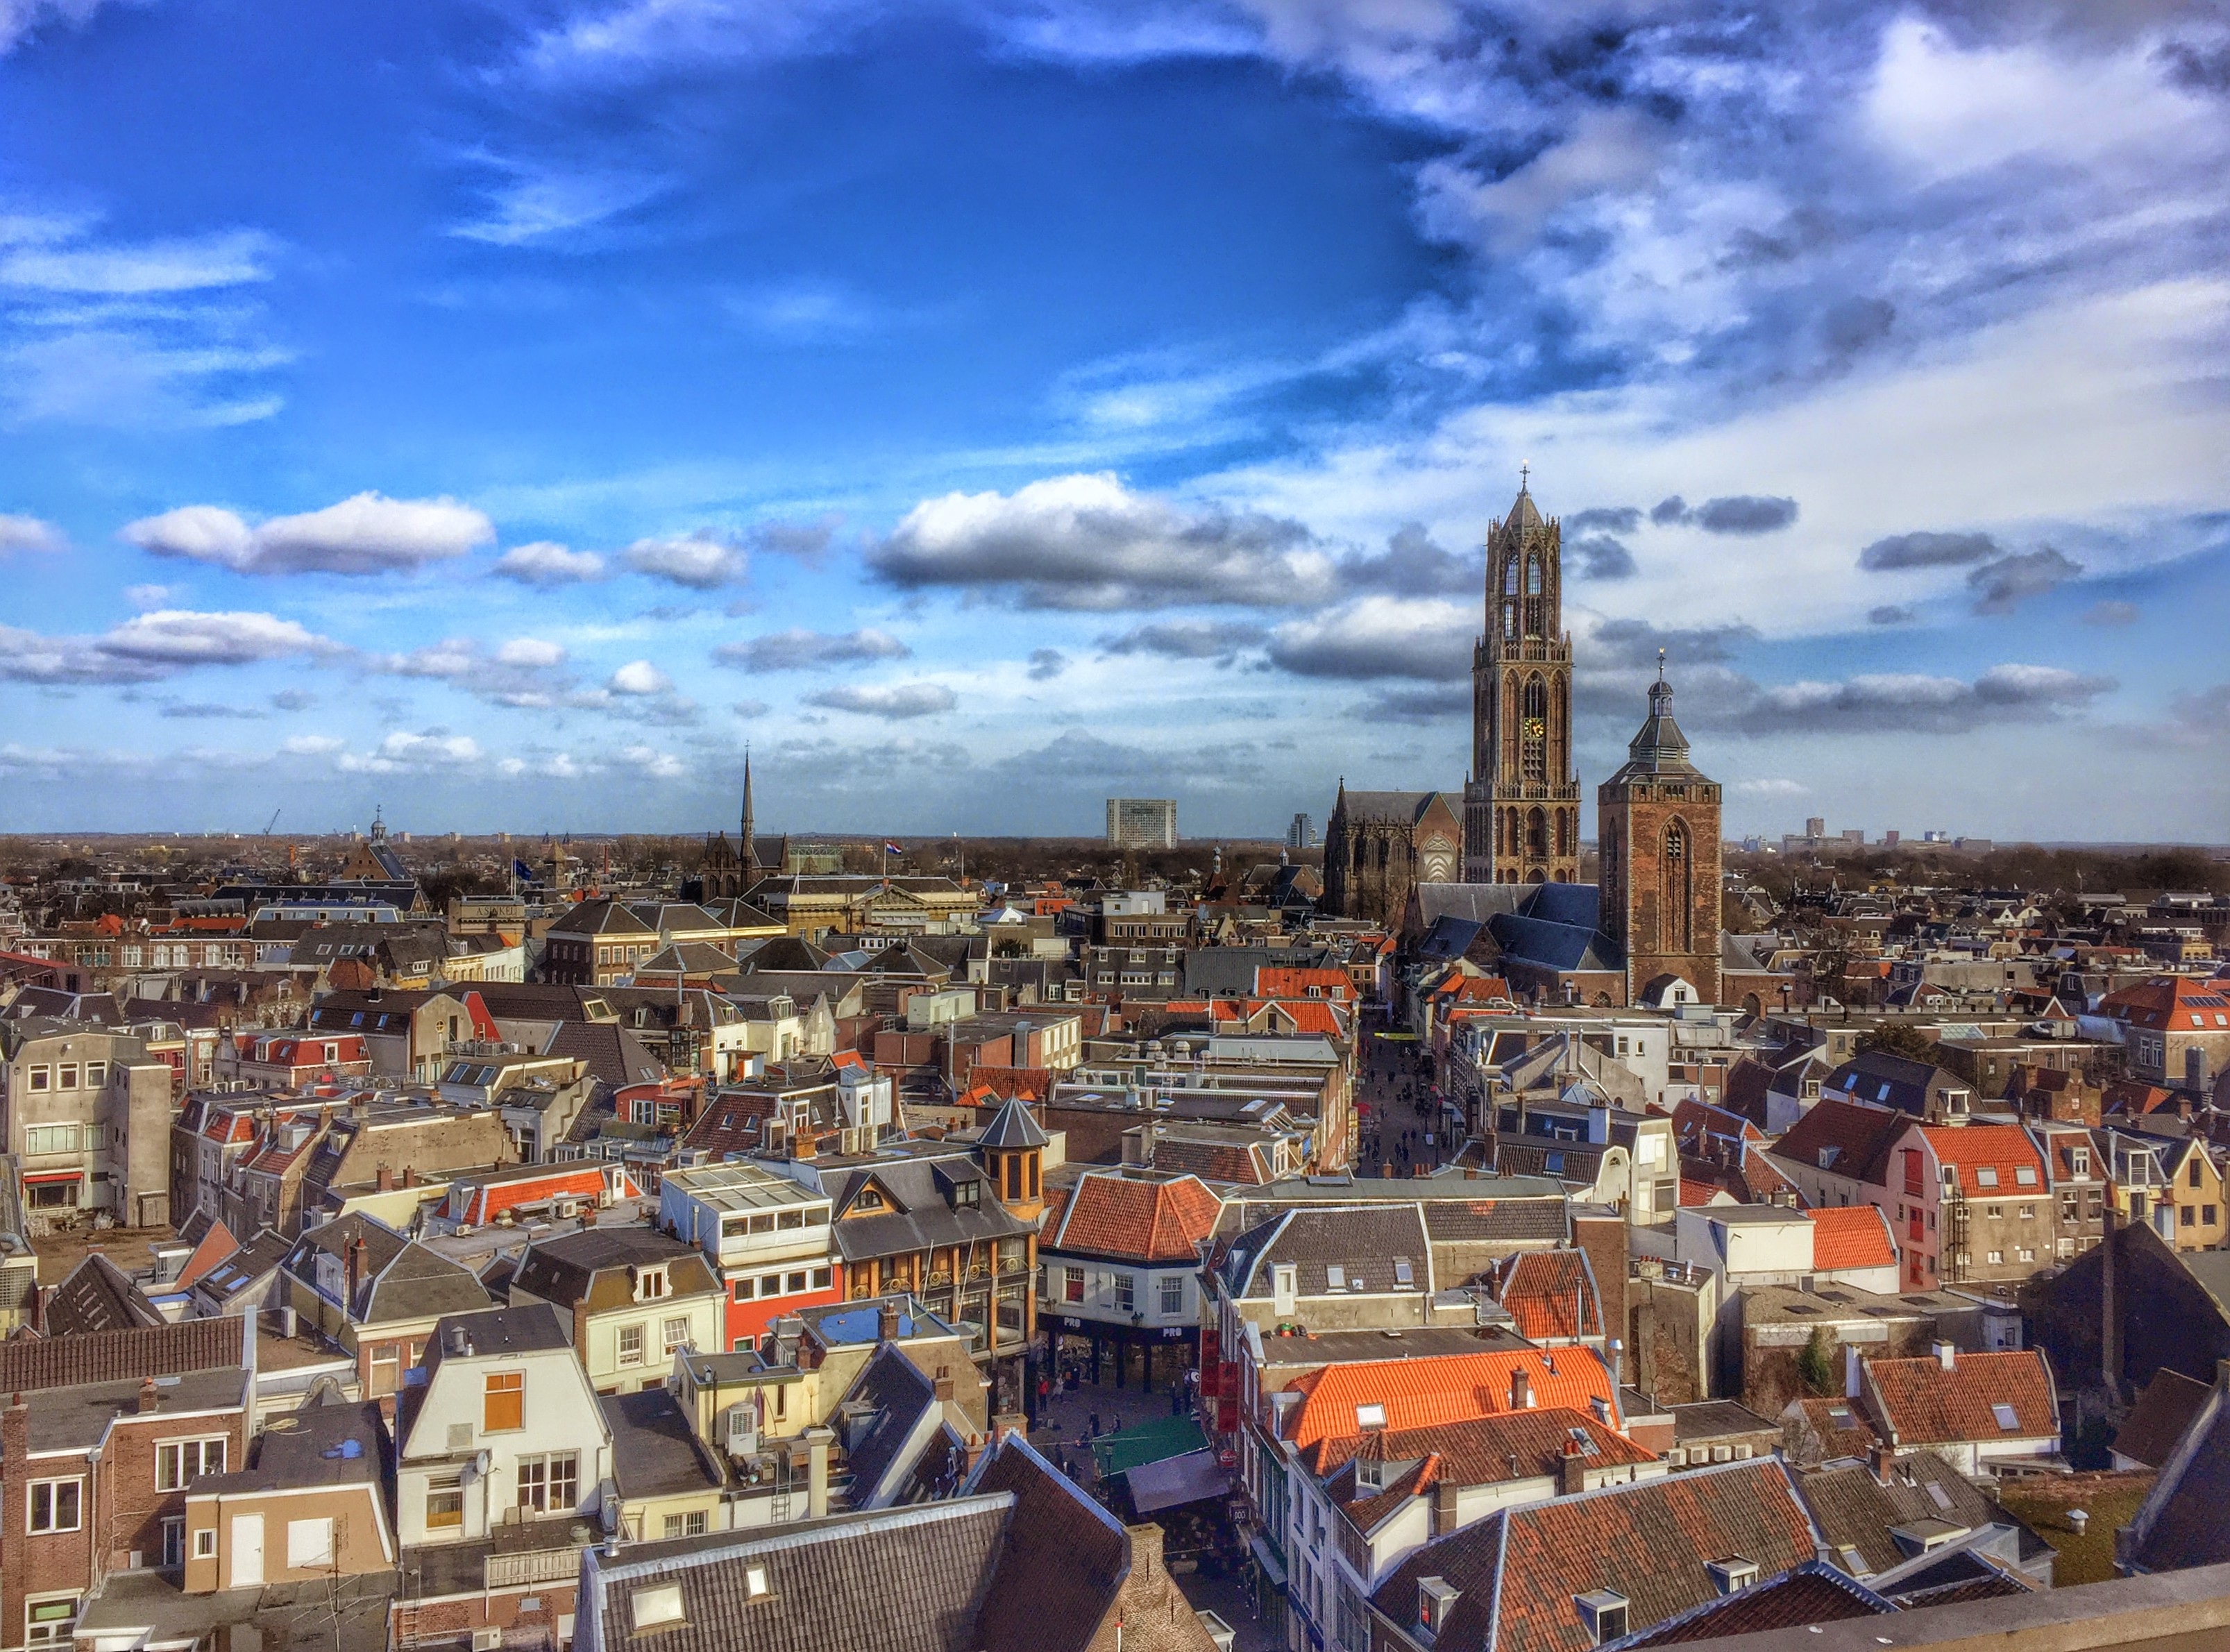
skyline, town, city, cityscape, panorama, downtown, tower, landmark, netherlands, dom, metropolis, utrecht, cathedral square, urban area, dom tower, residential area, human settlement